Paul Friedlander (artist)

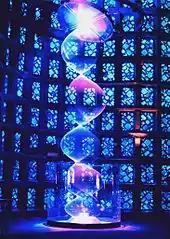
'Dark Matter' 1998, The New York Hall of Science

One of his most notable one man exhibitions 'Timeless Universe' (2006) shown in Valencia at gallery, was inspired by the theory of English cosmologist, Julian Barbour that time does not exist. It was composed of 30 pieces varying in shape and size in a darkened tunnel like space illuminated by a combination of chromastrobic lights, stage lights and video. Friedlander's Projections were generated by computers in real time. For the imagery projected on his sculptures he used written records ranging from ancient scripts, signs, codes and modern mathematical formula that were fragmented using his own software, creating imagery that was in constant flux and never repeated to correspond with Barbour's ideas that the universe is timeless.